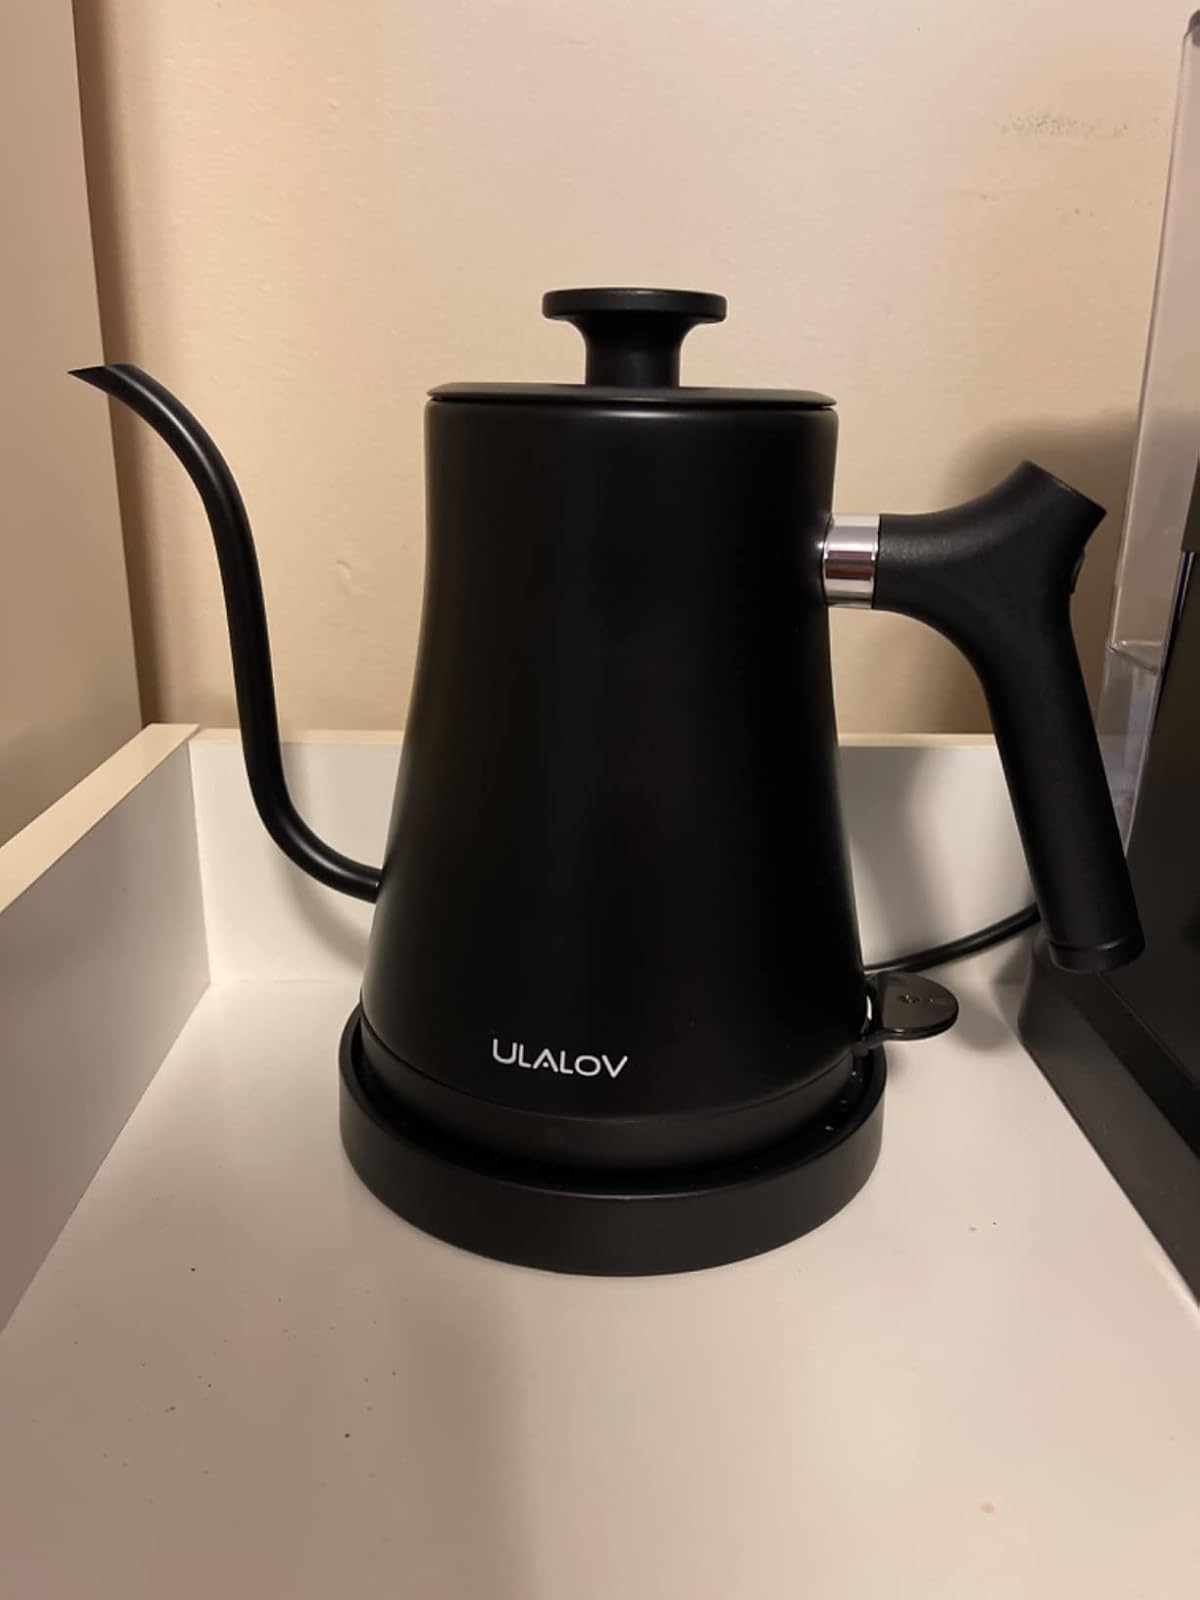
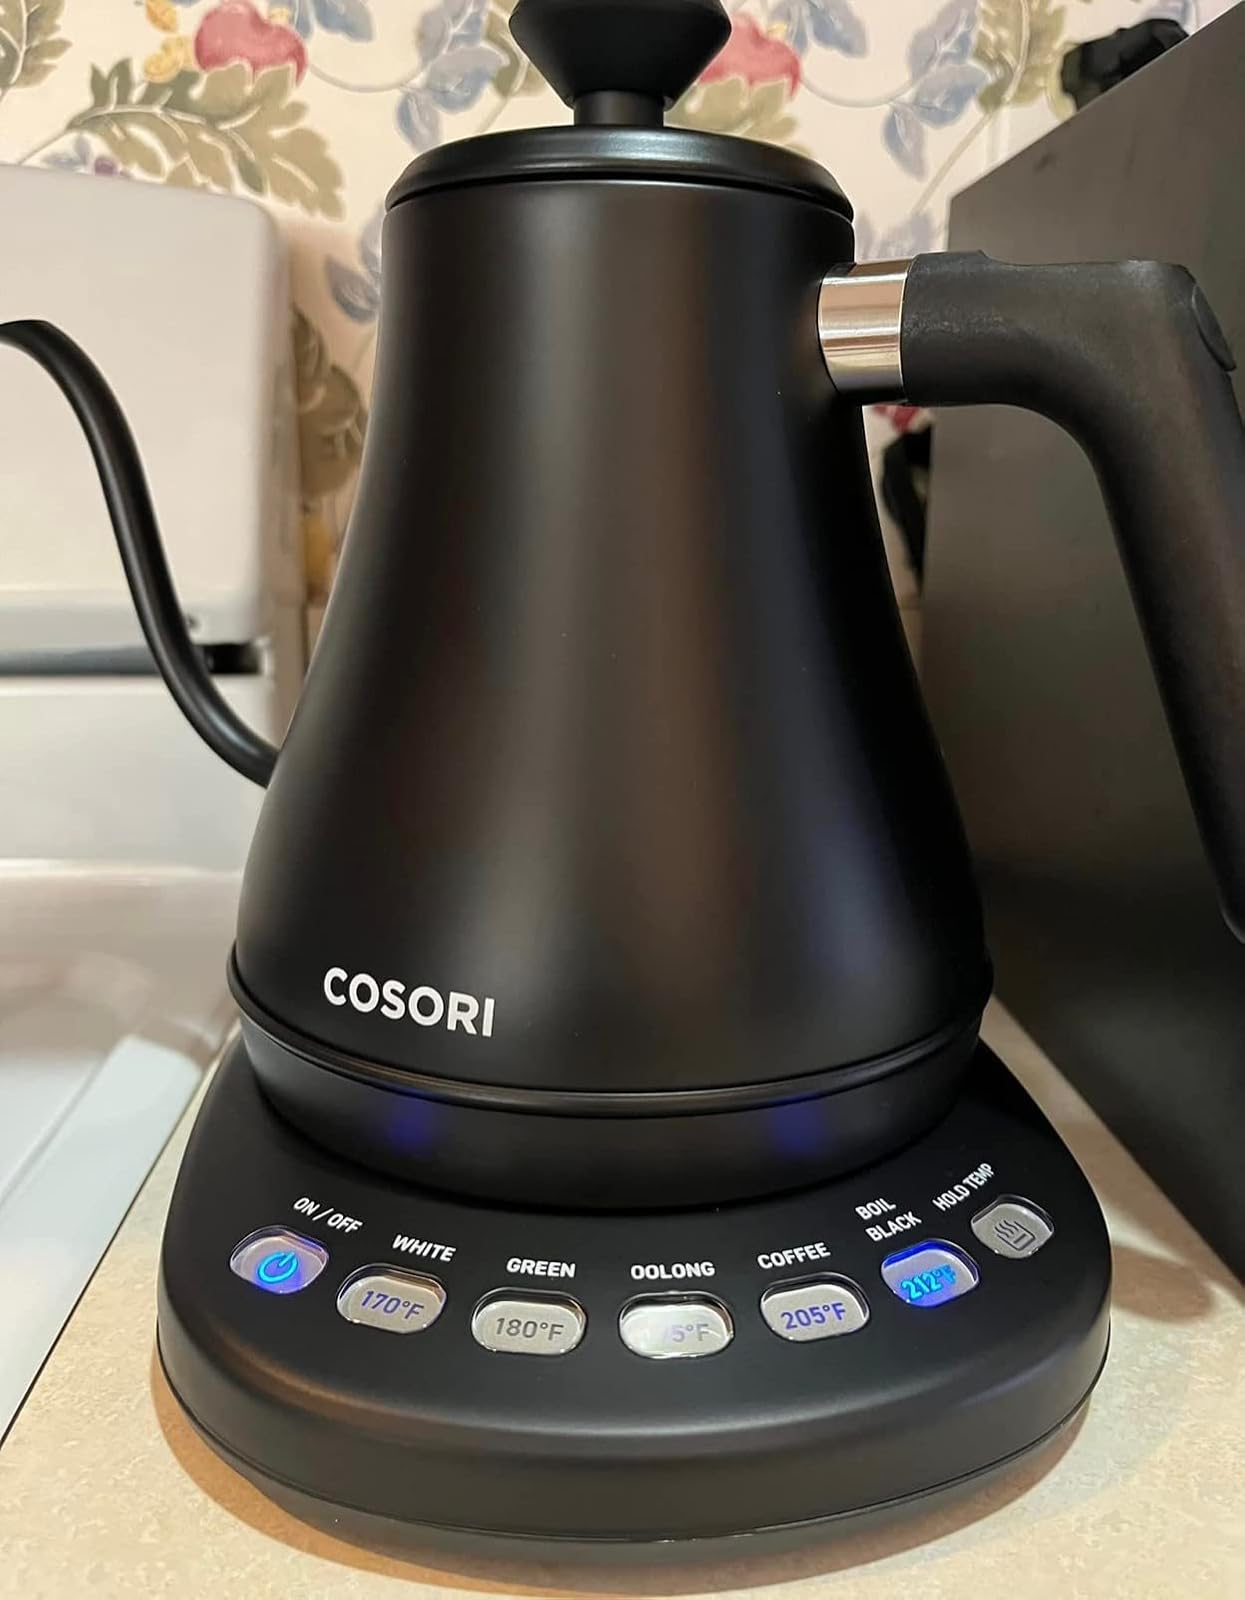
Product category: items_kettle
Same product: no